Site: brandenburg
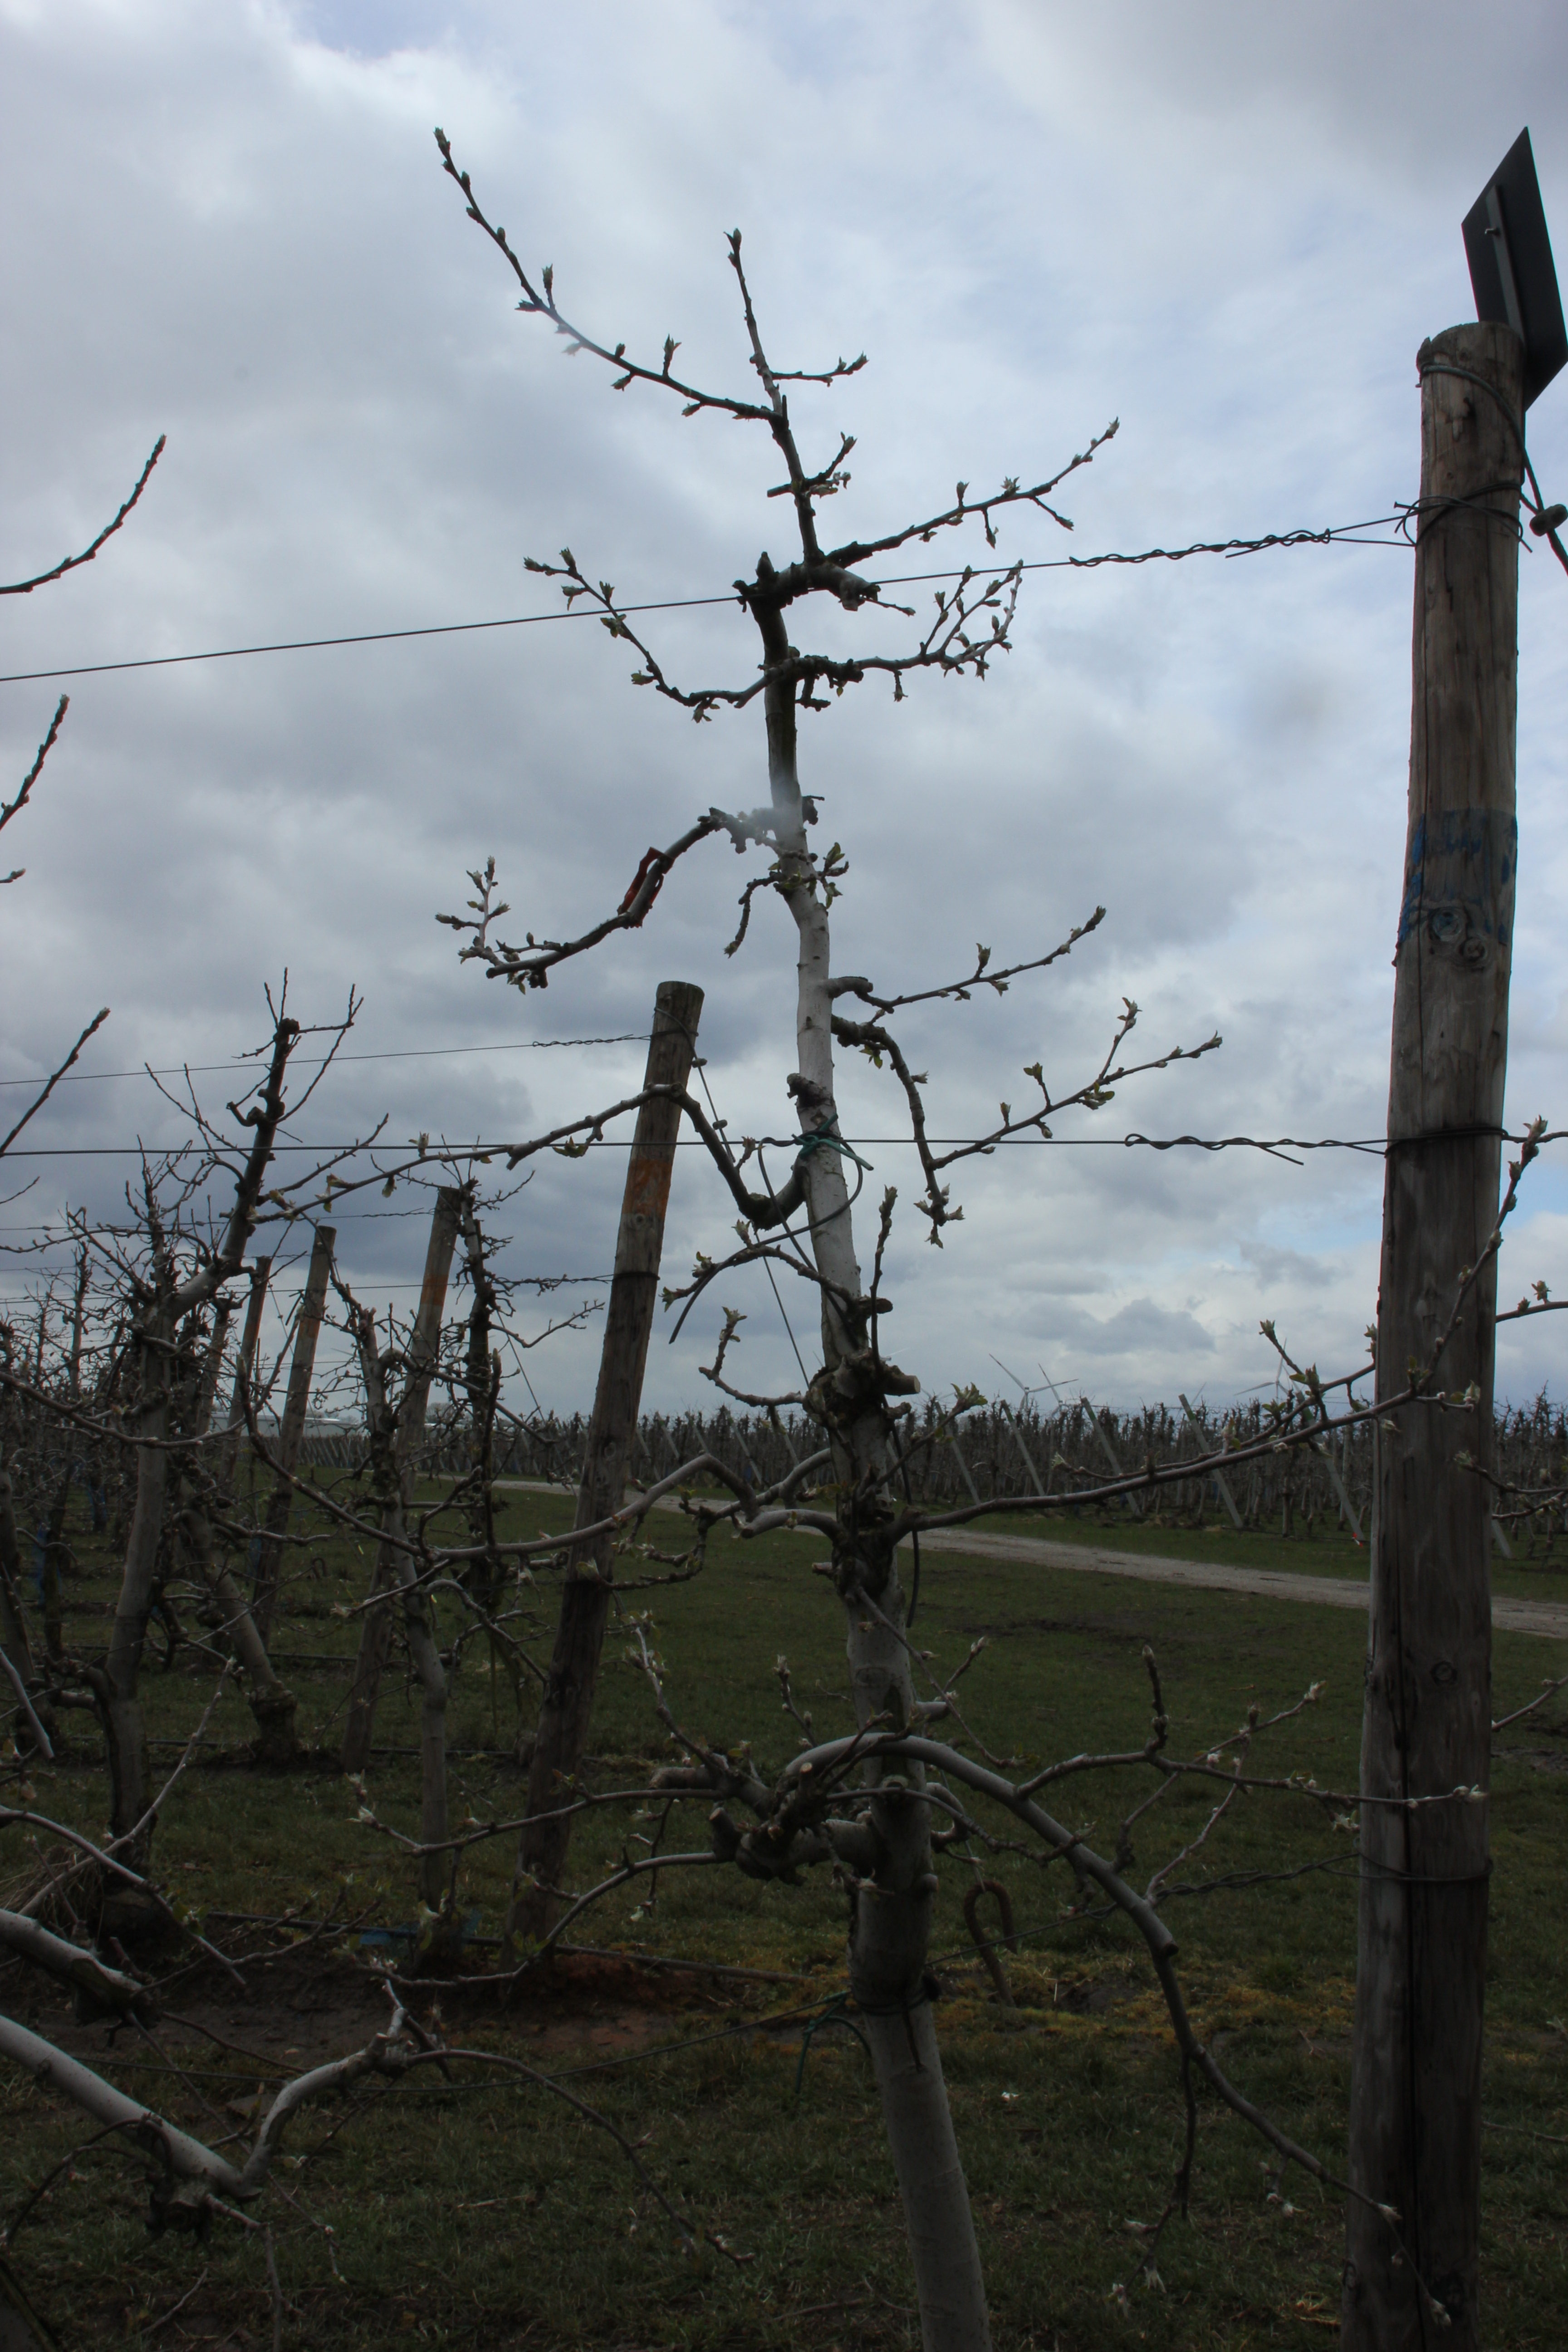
Growth stage (BBCH 55): Inflorescence emergence